Dutch rabbit

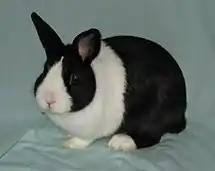
Dutch rabbit

The Dutch rabbit, historically known as Hollander or Brabander, is a breed of domestic rabbit. It is easily identifiable by its characteristic color pattern and was once the most popular of all rabbit breeds. However, after dwarf rabbits were developed, the popularity of the Dutch rabbit declined. Nevertheless, the Dutch rabbit remains one of the top ten most popular breeds worldwide.